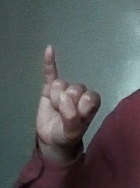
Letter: meem